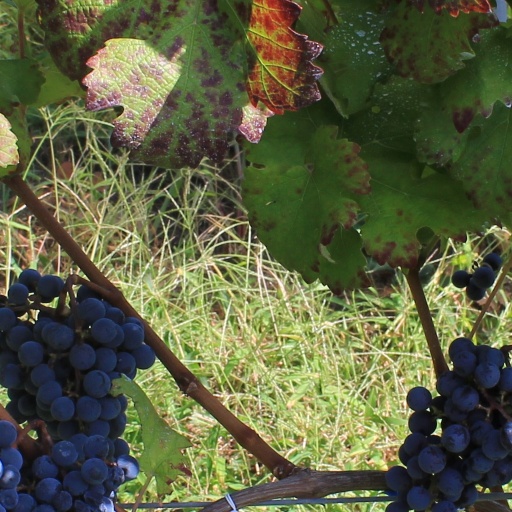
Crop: grape